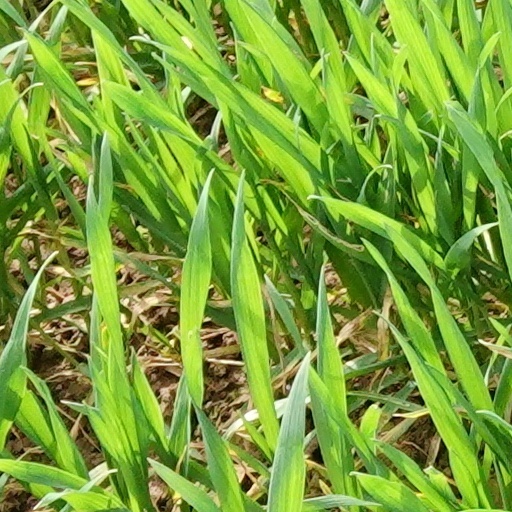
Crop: wheat